Maria Stenberg

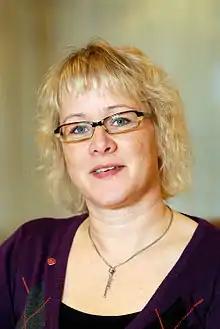
Maria Stenberg

Maria Stenberg (born 7 July 1966) is a Swedish social democratic politician. She has been a member of the Riksdag between 2002 and 2014.